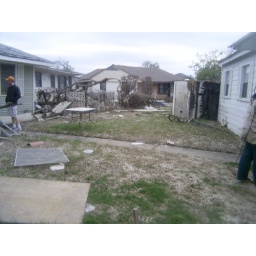
the house to the right is on the street in the house on the lefts front yard.